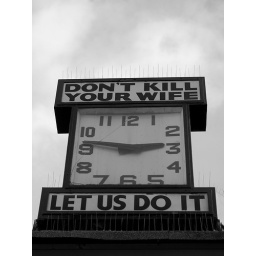
A very perplexing clock in Upton Park, near the fort-like West Ham football ground in East London.